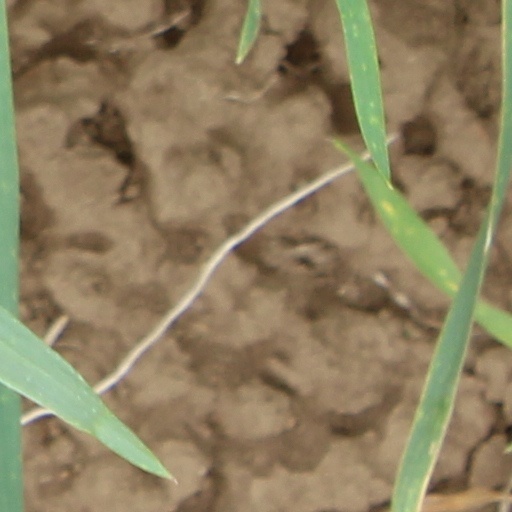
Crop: wheat